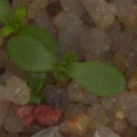
Label: scentless_mayweed